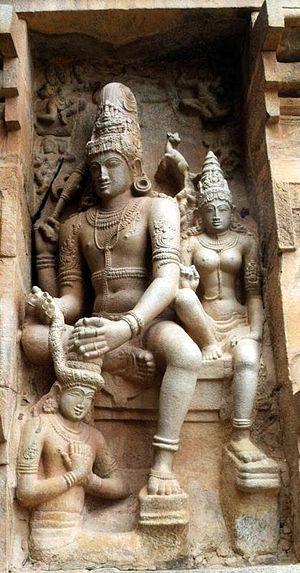
Shiva coiffe le saint Chandesha d'une guirlande. Temple de Gongaikondacholapuram. 1025-1035. Capitale Chola sous Râjendra Choladeva Ier. Tamil Nadu. Inde
Les Chola sont une dynastie du sud de l'Inde, mentionnée dans le Mahābhārata, et qui a donné son nom à la côte de Coromandel au Tamil Nadu. Attestée dès la fin du troisième siècle avant notre ère, elle règne sur un territoire de taille variable jusqu'à la fin du XIIIᵉ siècle.